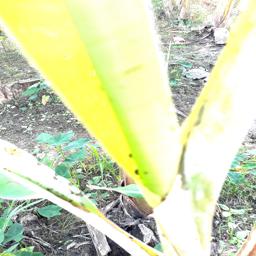
Label: BANANA APHIDS